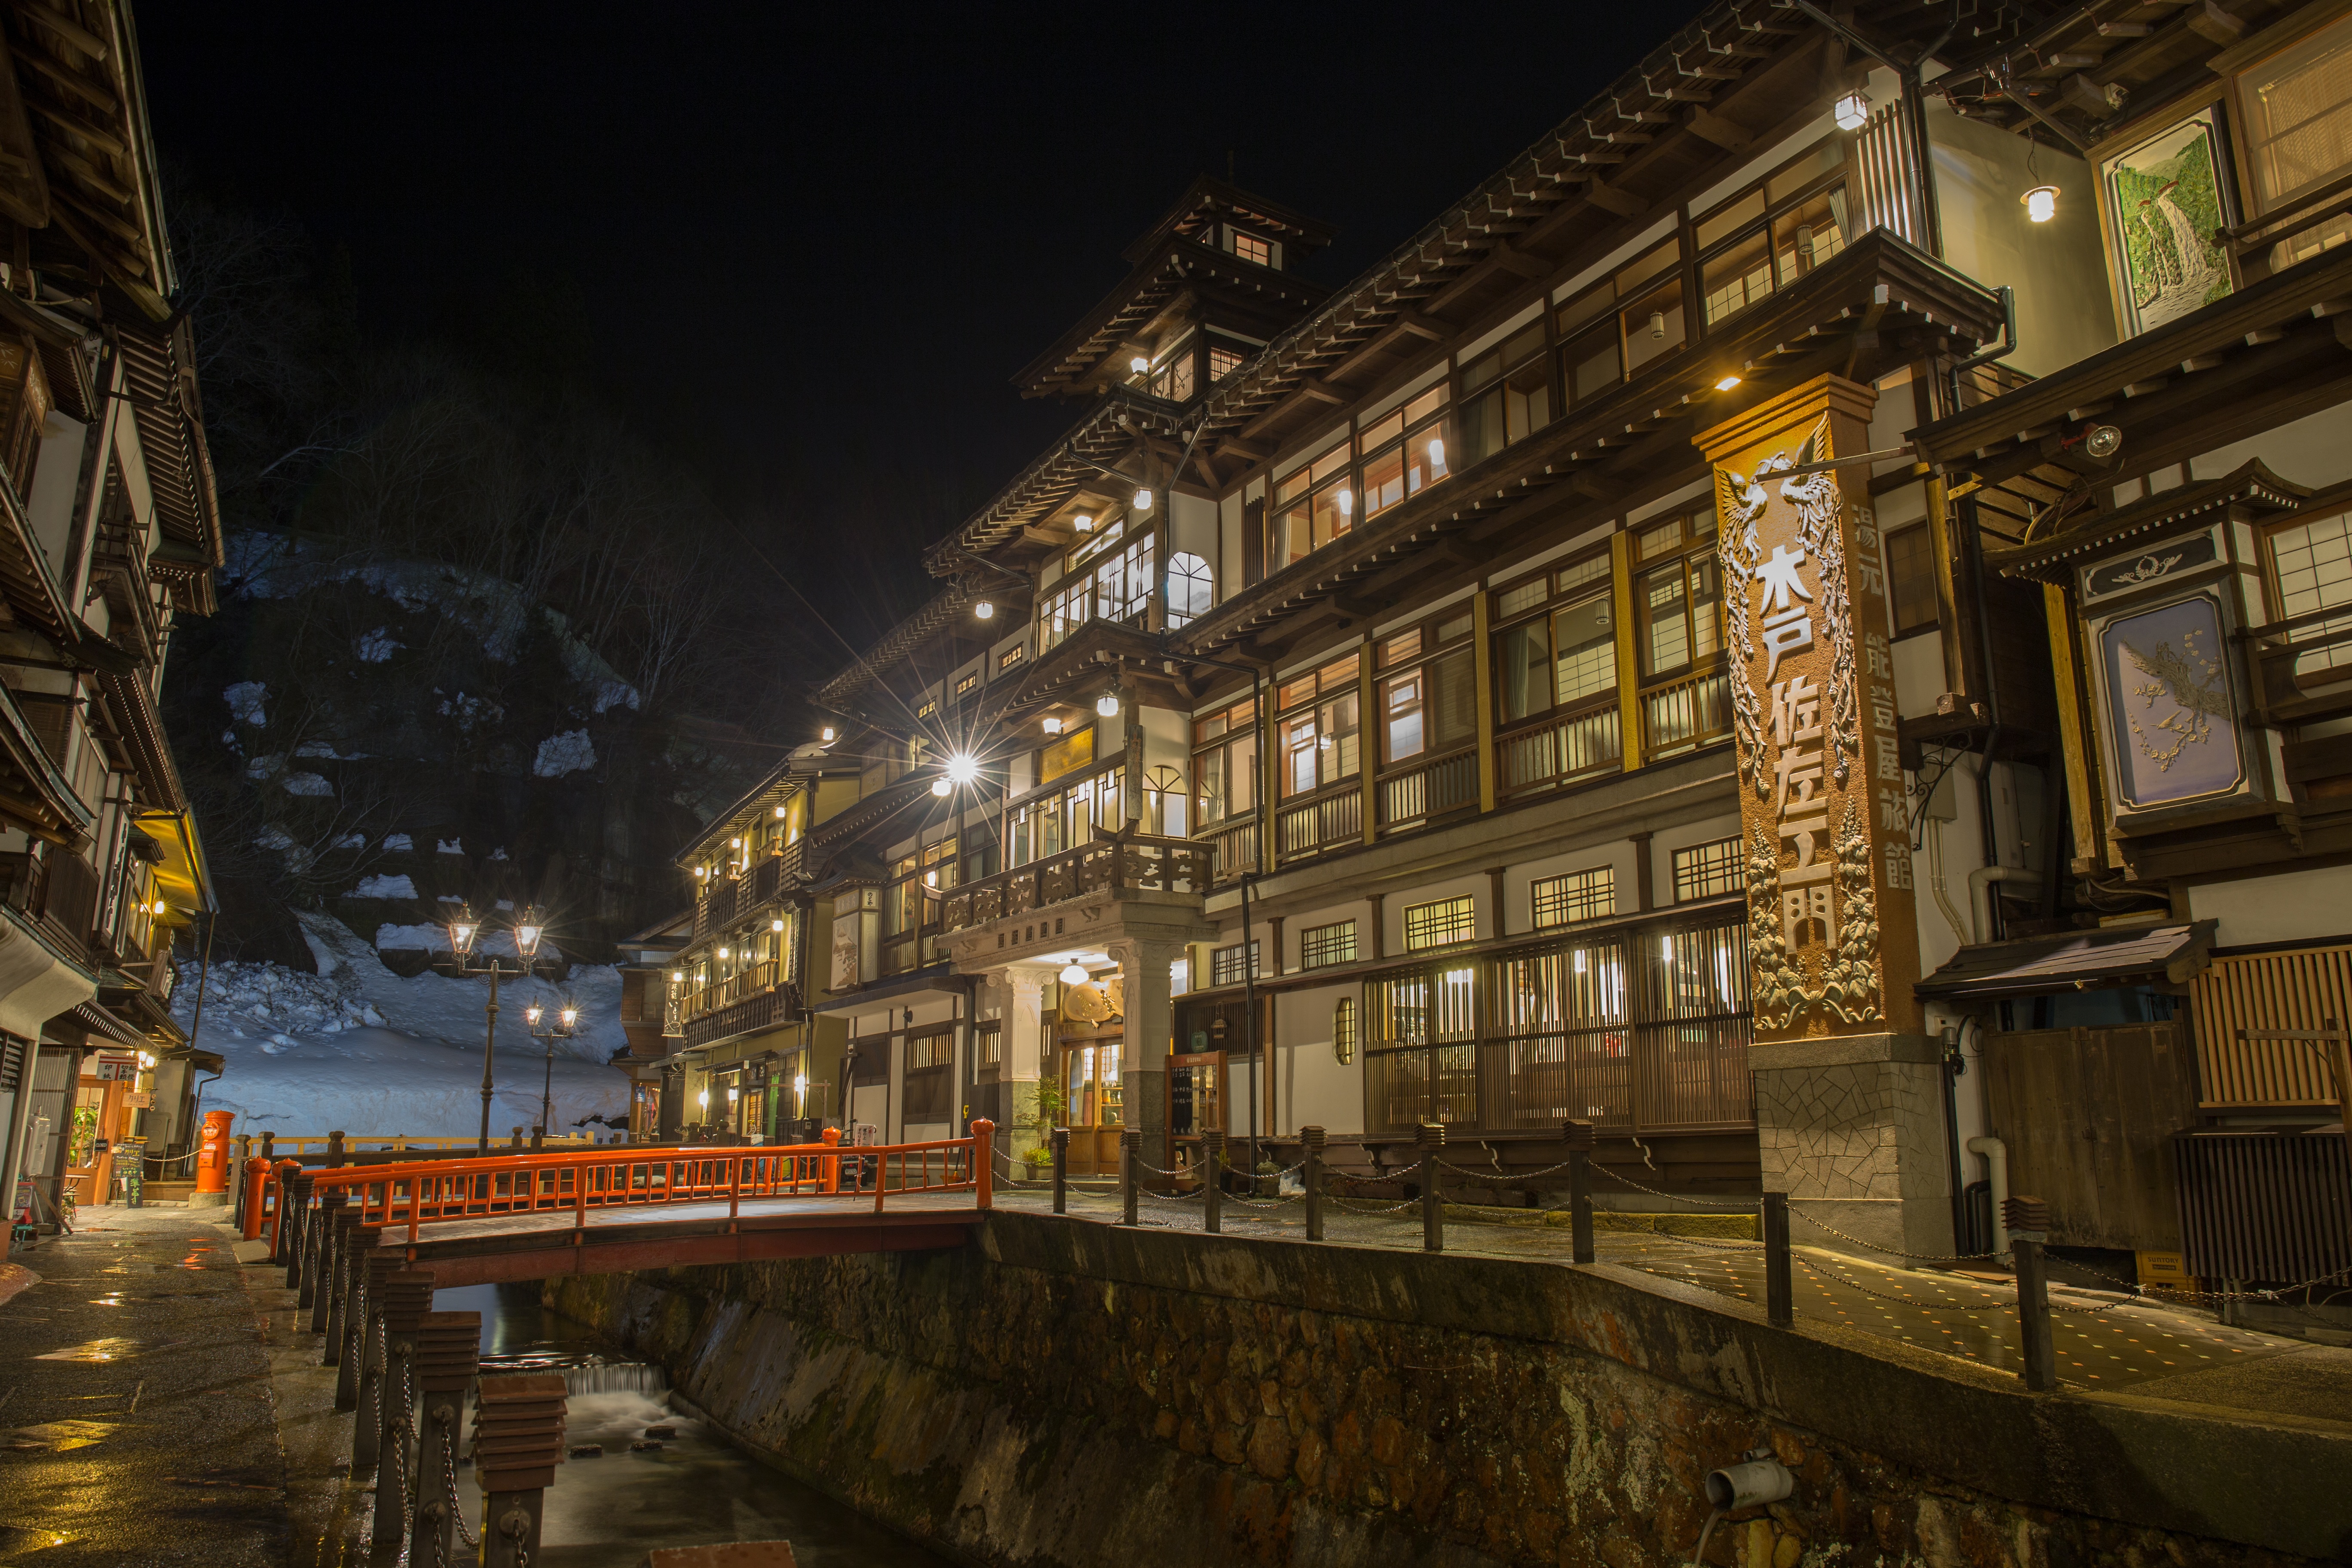
landscape, snow, winter, light, bridge, street, night, town, view, building, old, city, cityscape, vacation, travel, evening, reflection, landmark, tourism, japan, waterway, outdoors, night view, inn, yamagata, screenshot, hot springs, urban area, silver mine, showa